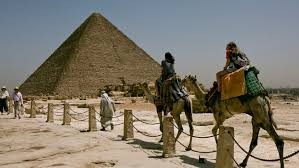
Landmark: Pyramids of Giza